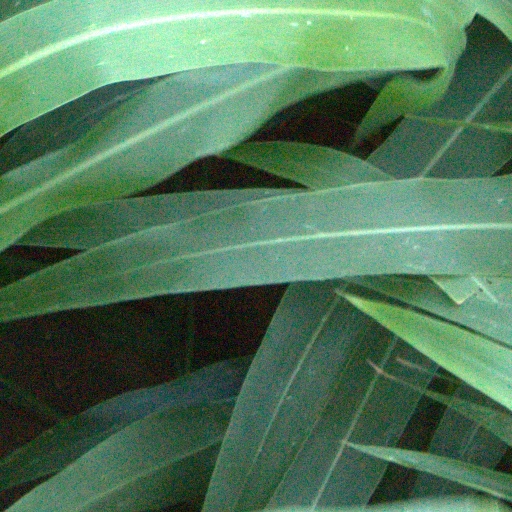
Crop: sorghum